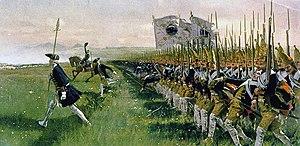
La ligne dans un contexte militaire désigne une formation des troupes en ordre serré qui s'oppose à la colonne. C'est un ordre de bataille dit mince, où le front tenu est large; son emploi est réservé à l'utilisation d'armes de jet ou à feu.
Hans Karl von Winterfeldt, né le 4 avril 1707 à Vanselow en Poméranie et mort le 8 septembre 1757 à Görlitz, est un général prussien qui participa à la guerre de Succession de Pologne, à la guerre de Succession d'Autriche, aux guerres de Silésie et à la guerre de Sept Ans. Proche conseiller et confident du roi Frédéric II de Prusse, il s'attira un certain nombre d'ennemis à la Cour, mais disposait au sein de l'état-major d'une grande autonomie qui lui permit de développer un des premiers programmes de collecte des renseignements militaires. Il négocia la convention de Westminster avec la Grande-Bretagne et reçut en récompense de ses services l'ordre de l'Aigle noir et l'ordre Pour le Mérite. Il mourut des suites de ses blessures reçues à la bataille de Moys pendant la guerre de Sept Ans. Son nom est inscrit sur la statue équestre de Frédéric II à Berlin.
Les tactiques d'infanterie sont la combinaison de concepts militaires et de méthodes de combat utilisées par l'infanterie pour atteindre des objectifs tactiques pendant les opérations militaires. Le rôle de l'infanterie sur le champ de bataille est généralement de venir au contact de l'ennemi pour le mettre hors de combat ou, a contrario, de défendre des positions contre ses attaques et les tactiques d'infanterie sont les moyens par lesquels y parvenir. Traditionnellement, l'infanterie constitue la part principale des forces combattantes d'une armée et, par conséquent, subit souvent les plus lourdes pertes. Tout au long de l'histoire, les formations d'infanterie ont donc cherché à minimiser leurs pertes en attaque et en défense, par des tactiques efficaces.
1745 est une année commune commençant un vendredi.
Les guerres de Silésie sont les trois conflits qui ont opposé de 1740 à 1763 la Prusse de Frédéric II et l'Autriche de Marie-Thérèse, principalement au sujet de la Silésie, province relevant au départ de la couronne de Bohême, donc de la maison de Habsbourg qui règne à Vienne.
La bataille de Hohenfriedberg ou de Hohenfriedeberg eut lieu le 4 juin 1745, entre Autrichiens et Prussiens pendant la guerre de Succession d'Autriche. Ce fut un des triomphes de Frédéric le Grand.
L'Armée royale prussienne était l'armée du royaume de Prusse. Ces forces armées furent essentielles dans l'affirmation du Brandebourg en tant que pouvoir européen.
L'infanterie est l'ensemble des unités militaires qui combattent à pied, le soldat étant appelé fantassin. Le mot est emprunté de l'italien infanteria, dérivé de infante qui prit au XIVᵉ siècle le sens de « jeune soldat, fantassin ».
La seconde guerre de Silésie est un conflit entre la Prusse et l'Autriche qui a duré de 1744 à 1745 et a confirmé le contrôle de la Prusse sur la région de Silésie. La guerre est menée principalement en Silésie, en Bohême et en Haute-Saxe et forme un théâtre de la guerre de Succession d'Autriche. Il s'agit la deuxième des trois guerres de Silésie entre la Prusse de Frédéric le Grand et l'Autriche de Maria Theresa au milieu du XVIIIᵉ siècle, qui se terminèrent toutes trois par le contrôle prussien de la Silésie.
L'infanterie de ligne - ou la ligne - désigne les unités d'infanterie classique, généralement des fusiliers, qui combattaient en formation en ligne et composaient les compagnies du centre d'un bataillon.
L'ordre serré est un terme employé dans le domaine militaire qui désigne la manière de regrouper des hommes et de les faire manœuvrer ensemble.